Atmosphere of Mars

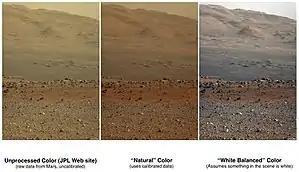
Comparison of color versions (raw, natural, white balance) of Mount Sharp (Aeolis Mons), illustrating the color of and lighting conditions on Mars and its atmsophere.

In 1784, German-born British astronomer William Herschel published an article about his observations of the Martian atmosphere in "Philosophical Transactions of the Royal Society" and noted the occasional movement of a brighter region on Mars, which he attributed to clouds and vapors. In 1809, French astronomer Honoré Flaugergues wrote about his observation of "yellow clouds" on Mars, which are likely to be dust storm events. In 1864, William Rutter Dawes observed that "the ruddy tint of the planet does not arise from any peculiarity of its atmosphere; it seems to be fully proved by the fact that the redness is always deepest near the centre, where the atmosphere is thinnest." Spectroscopic observations in the 1860s and 1870s led many to think the atmosphere of Mars is similar to Earth's. In 1894, though, spectral analysis and other qualitative observations by William Wallace Campbell suggested Mars resembles the Moon, which has no appreciable atmosphere, in many respects. In 1926, photographic observations by William Hammond Wright at the Lick Observatory allowed Donald Howard Menzel to discover quantitative evidence of Mars's atmosphere.